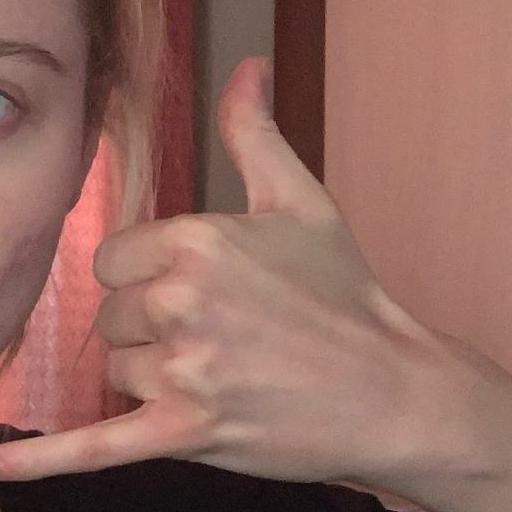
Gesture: call